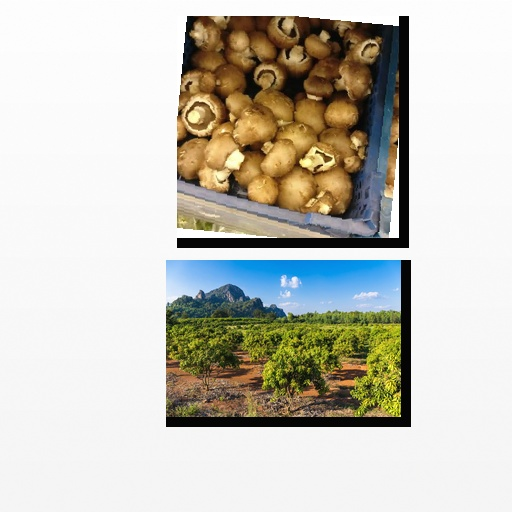
Food items: mango, mushroom